Vitelli family

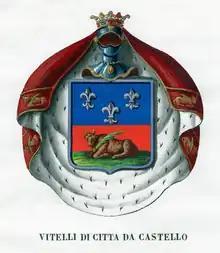
Coat of arms of Vitelli family

The House of Vitelli, among other families so named, were a prominent noble family of Umbria, rulers of Città di Castello and lesser "rocche".